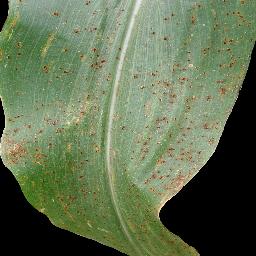
Label: Corn_(Maize)___Common_Rust